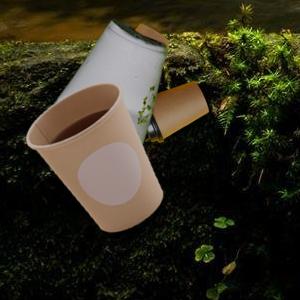
Label: cups